Knife collecting

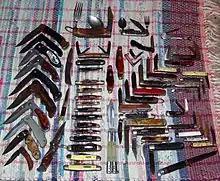
A collection of pocket knives.

Knife collecting is a hobby which includes seeking, locating, acquiring, organizing, cataloging, displaying, storing, and maintaining knives. Some collectors are generalists, accumulating an assortment of different knives. Others focus on a specialized area of interest, perhaps bayonets, knives from a particular factory, Bowie knives, pocketknives, or handmade custom knives.